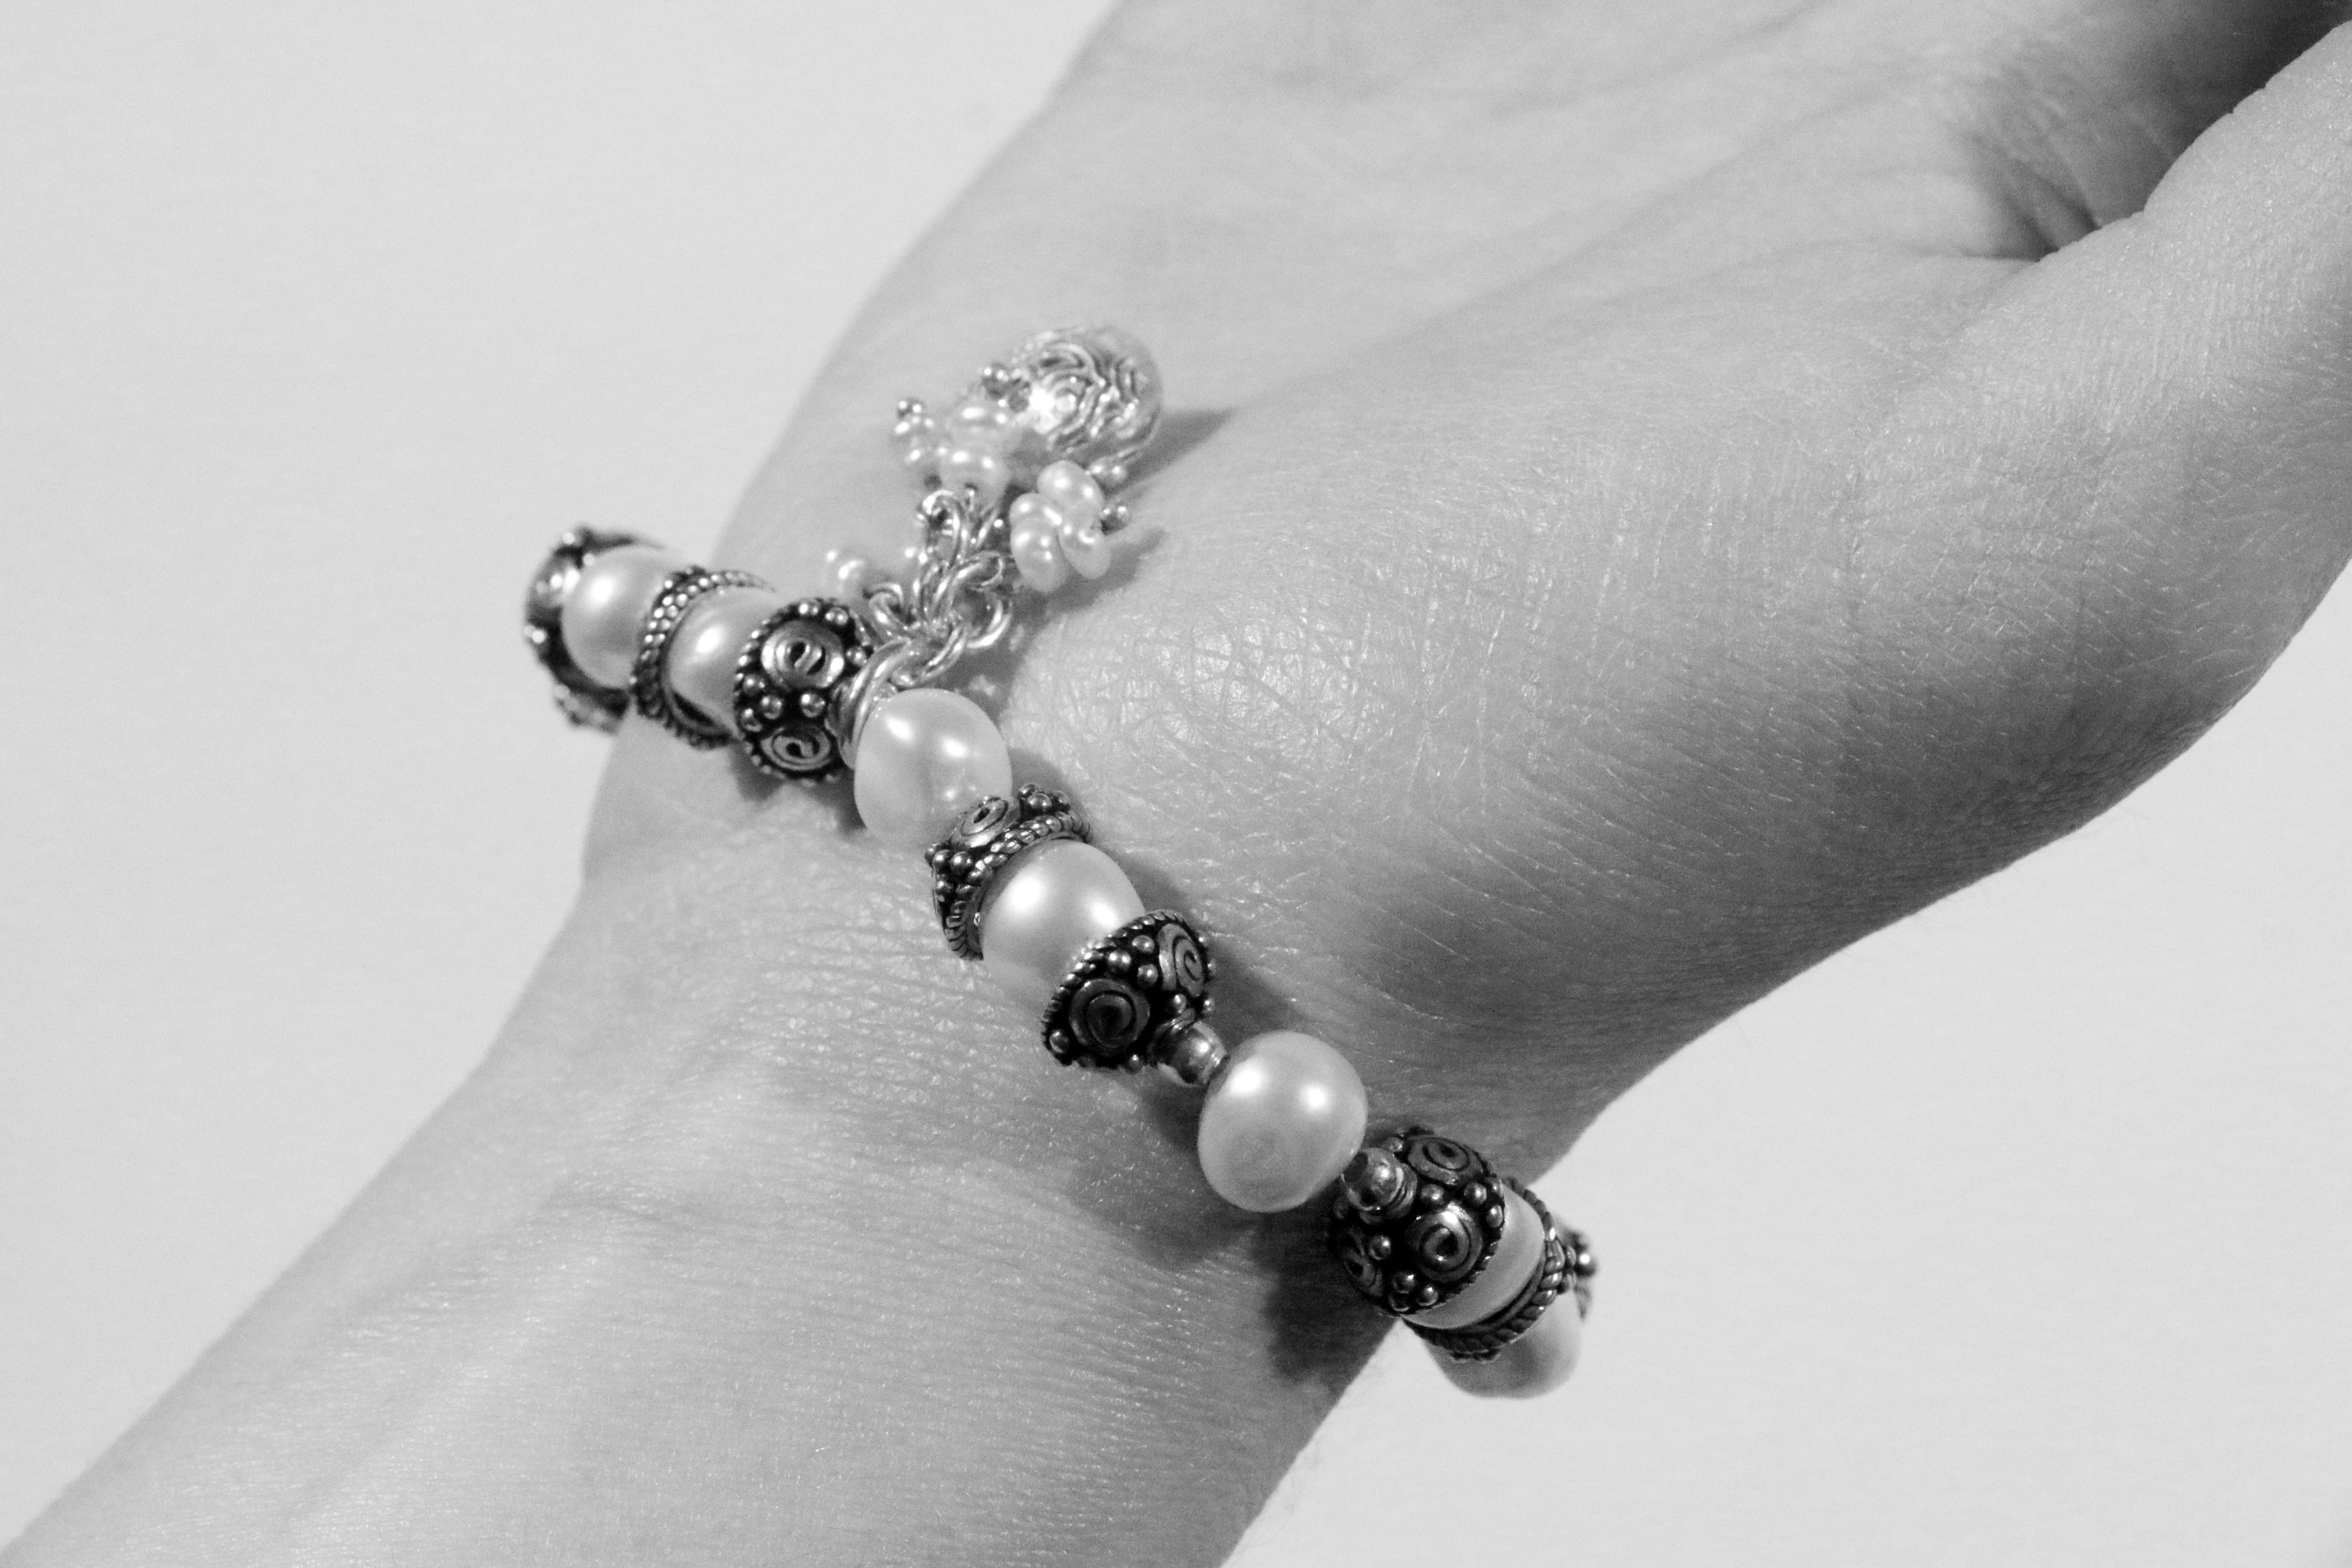
hand, chain, material, jewelry, bracelet, jewellery, silver, fantasy, fashion accessory